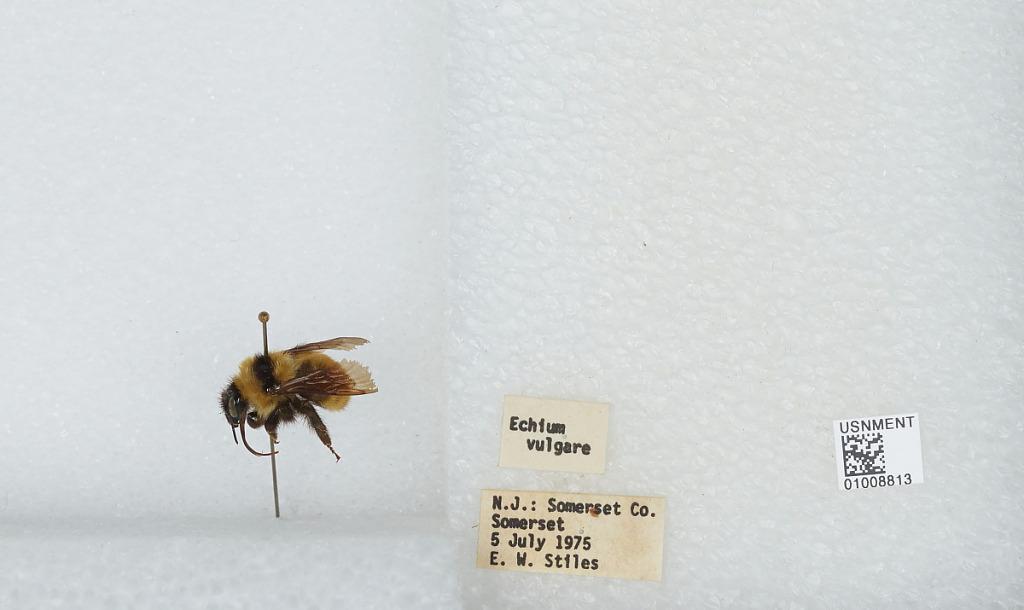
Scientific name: Bombus (Fervidobombus) fervidus fervidus (Fabricius)
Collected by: E. Stiles
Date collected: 1975-7-5
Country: United States
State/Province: New Jersey
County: Somerset
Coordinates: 40.56, -74.61